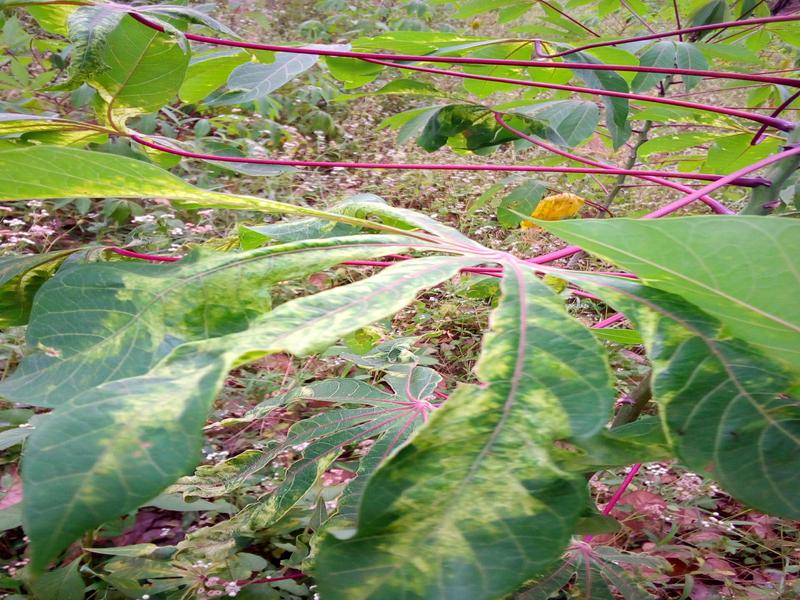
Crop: cassava
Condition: mosaic_disease